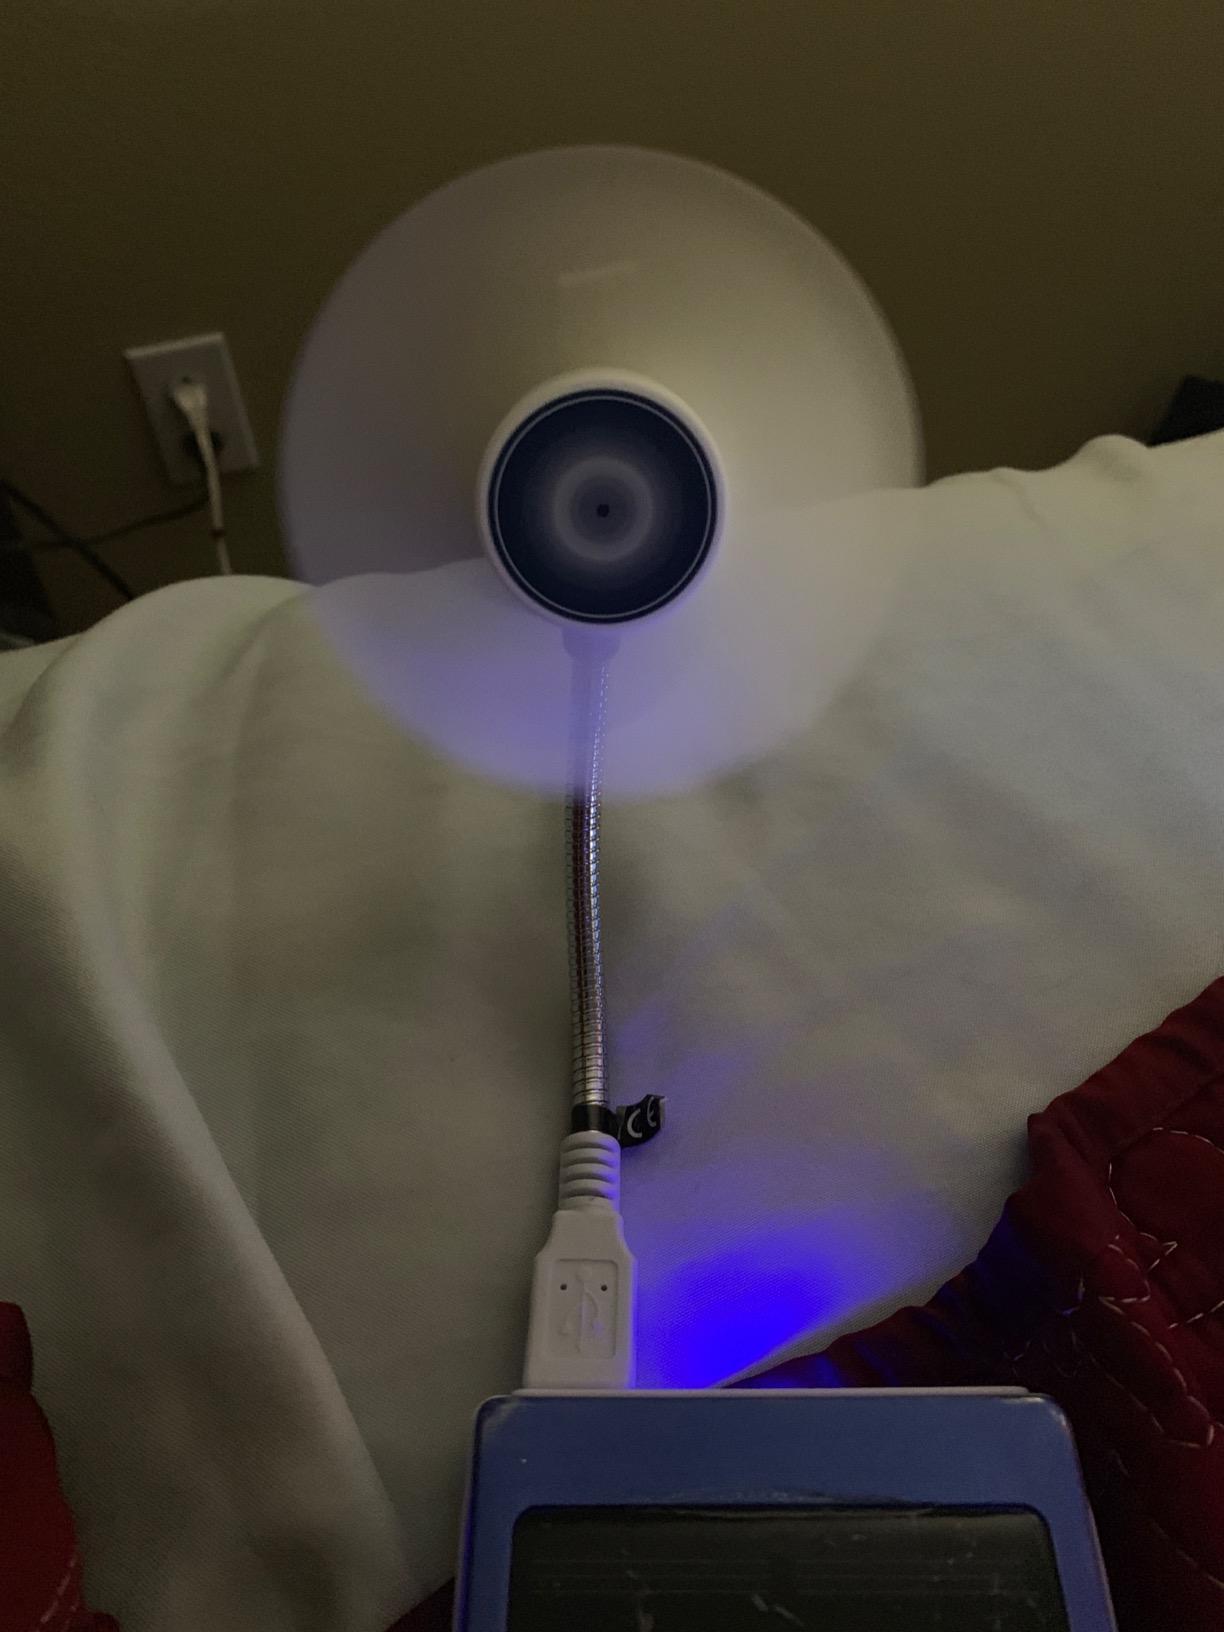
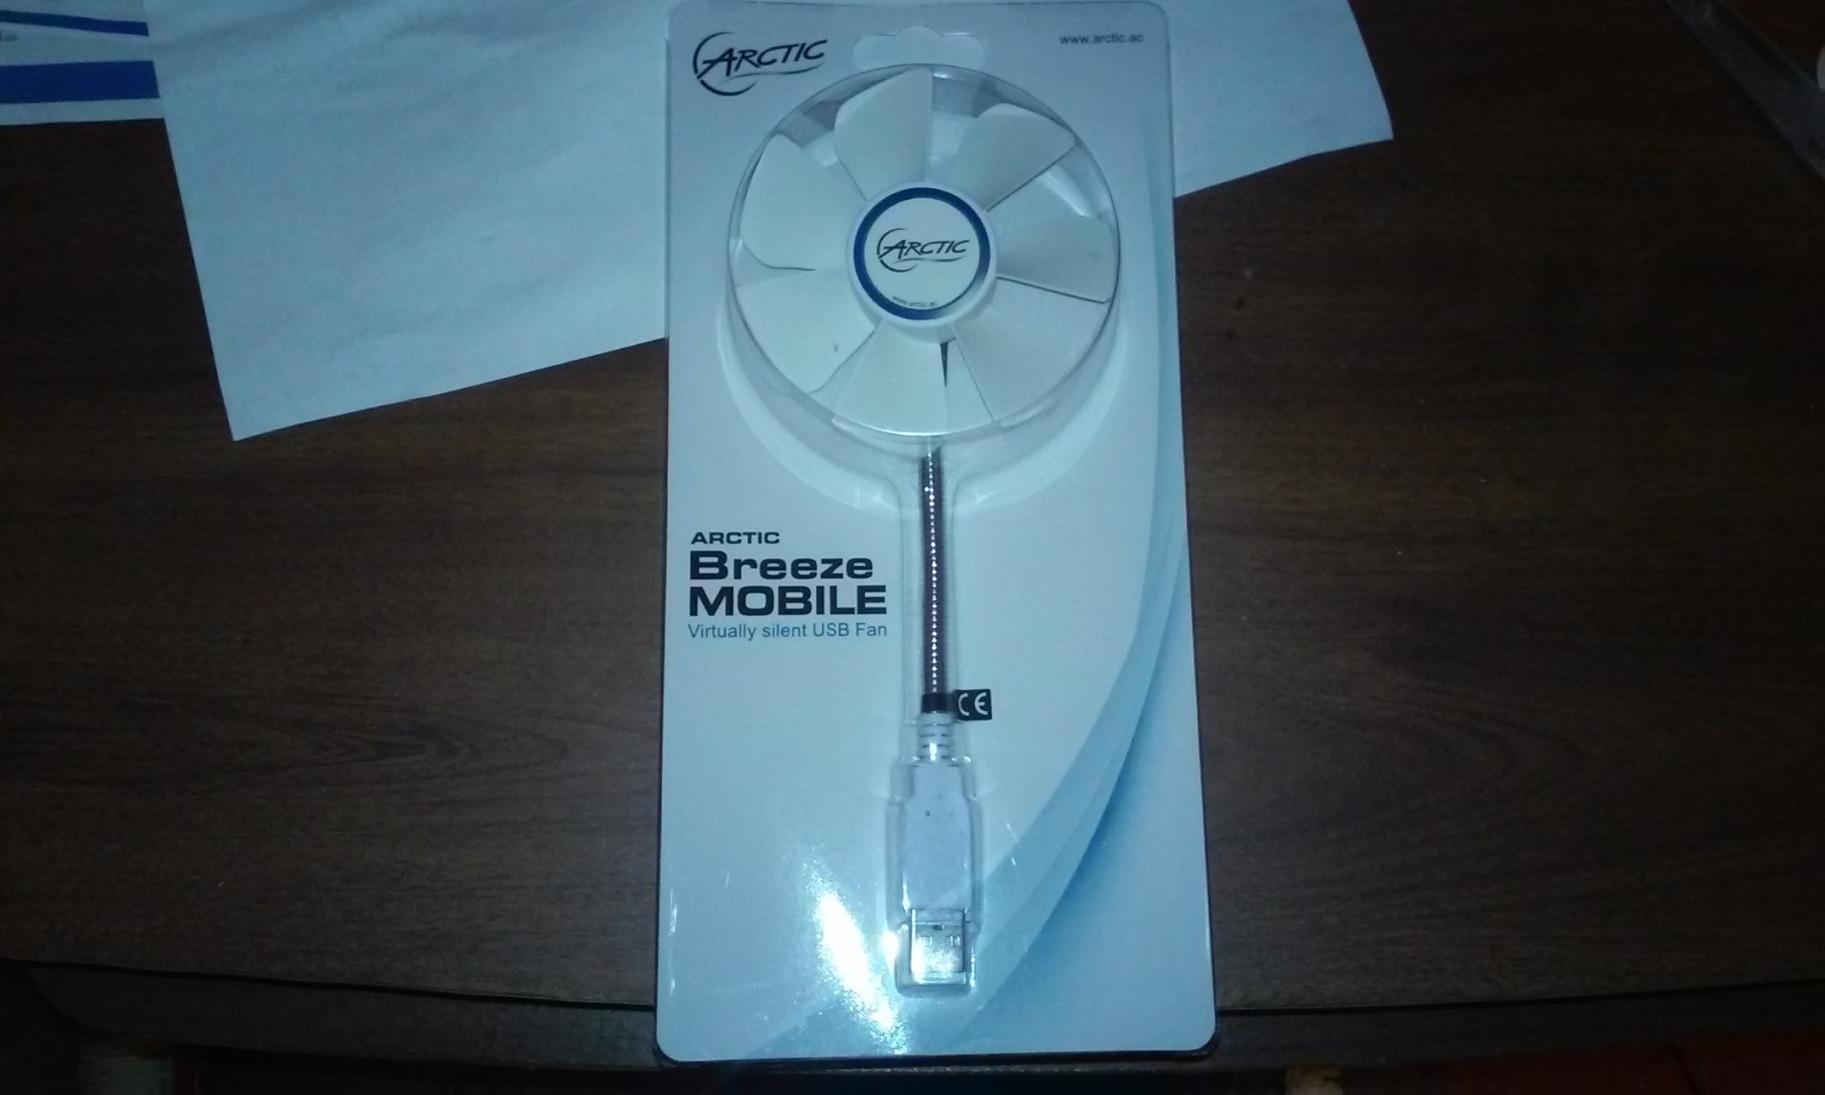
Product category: fan
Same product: yes